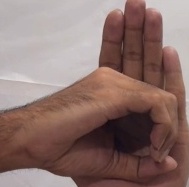
ASL sign: 0